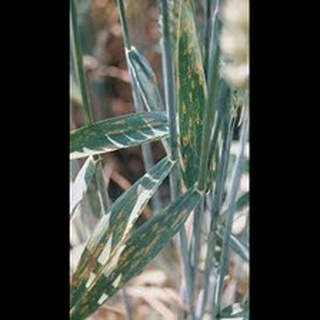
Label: wheat_tan_spot